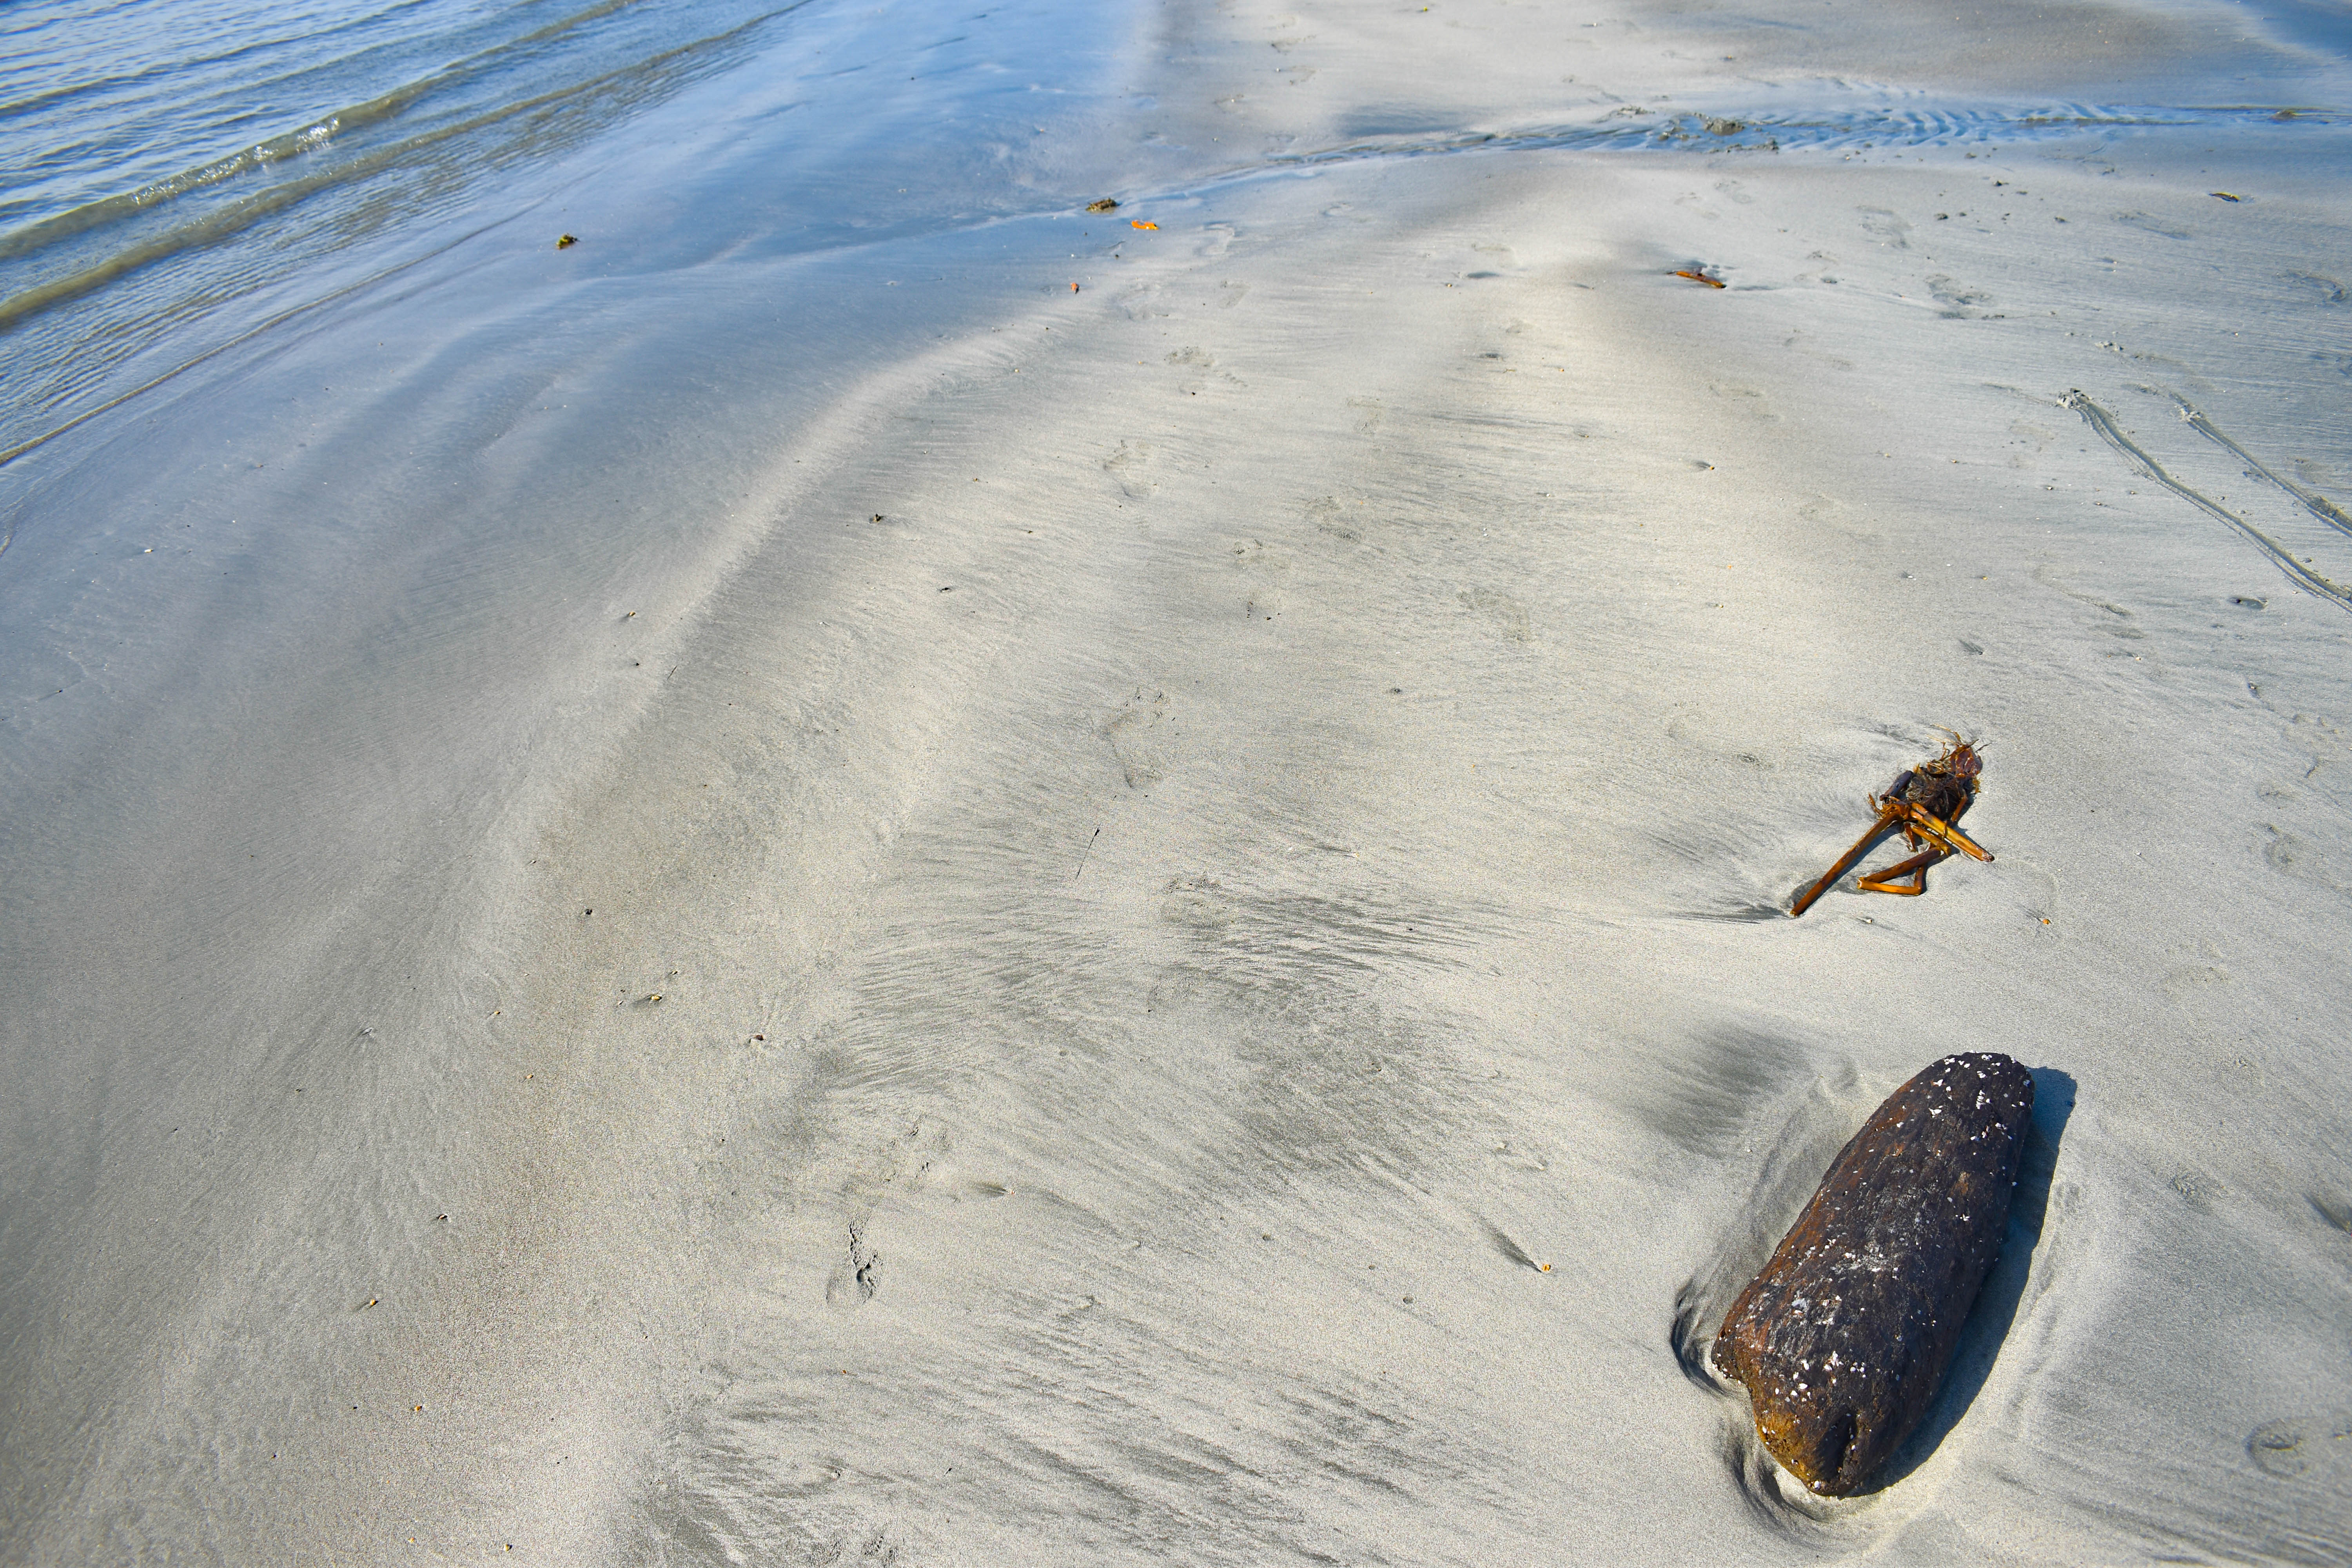
natural, water, azure, slope, wood, beach, landscape, tree, sand, geological phenomenon, wind wave, singing sand, aeolian landform, fun, wind, soil, wave, winter, freezing, recreation, shadow, ocean, dune, extreme sport, pest, surfboard, horizon, footprint, reflection, grass, sea, ice cap, coast, boardsport, winter sport, rock, piste